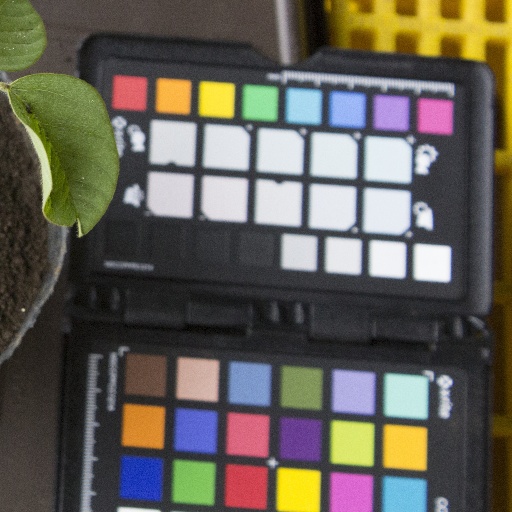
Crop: soybean